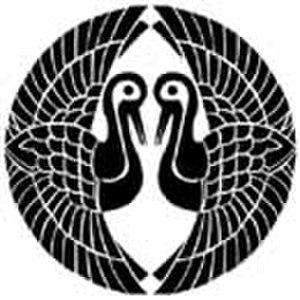
Le domaine de Kaminoyama est un fief féodal japonais de l'époque d'Edo situé dans la province de Dewa. Il était dirigé à partir du château de Kaminoyama dans l'actuelle ville de Kaminoyama.